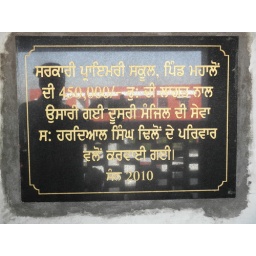
Government primary school 2nd floor building constrion funded by family of Hardyal Sing Dhillon's family.